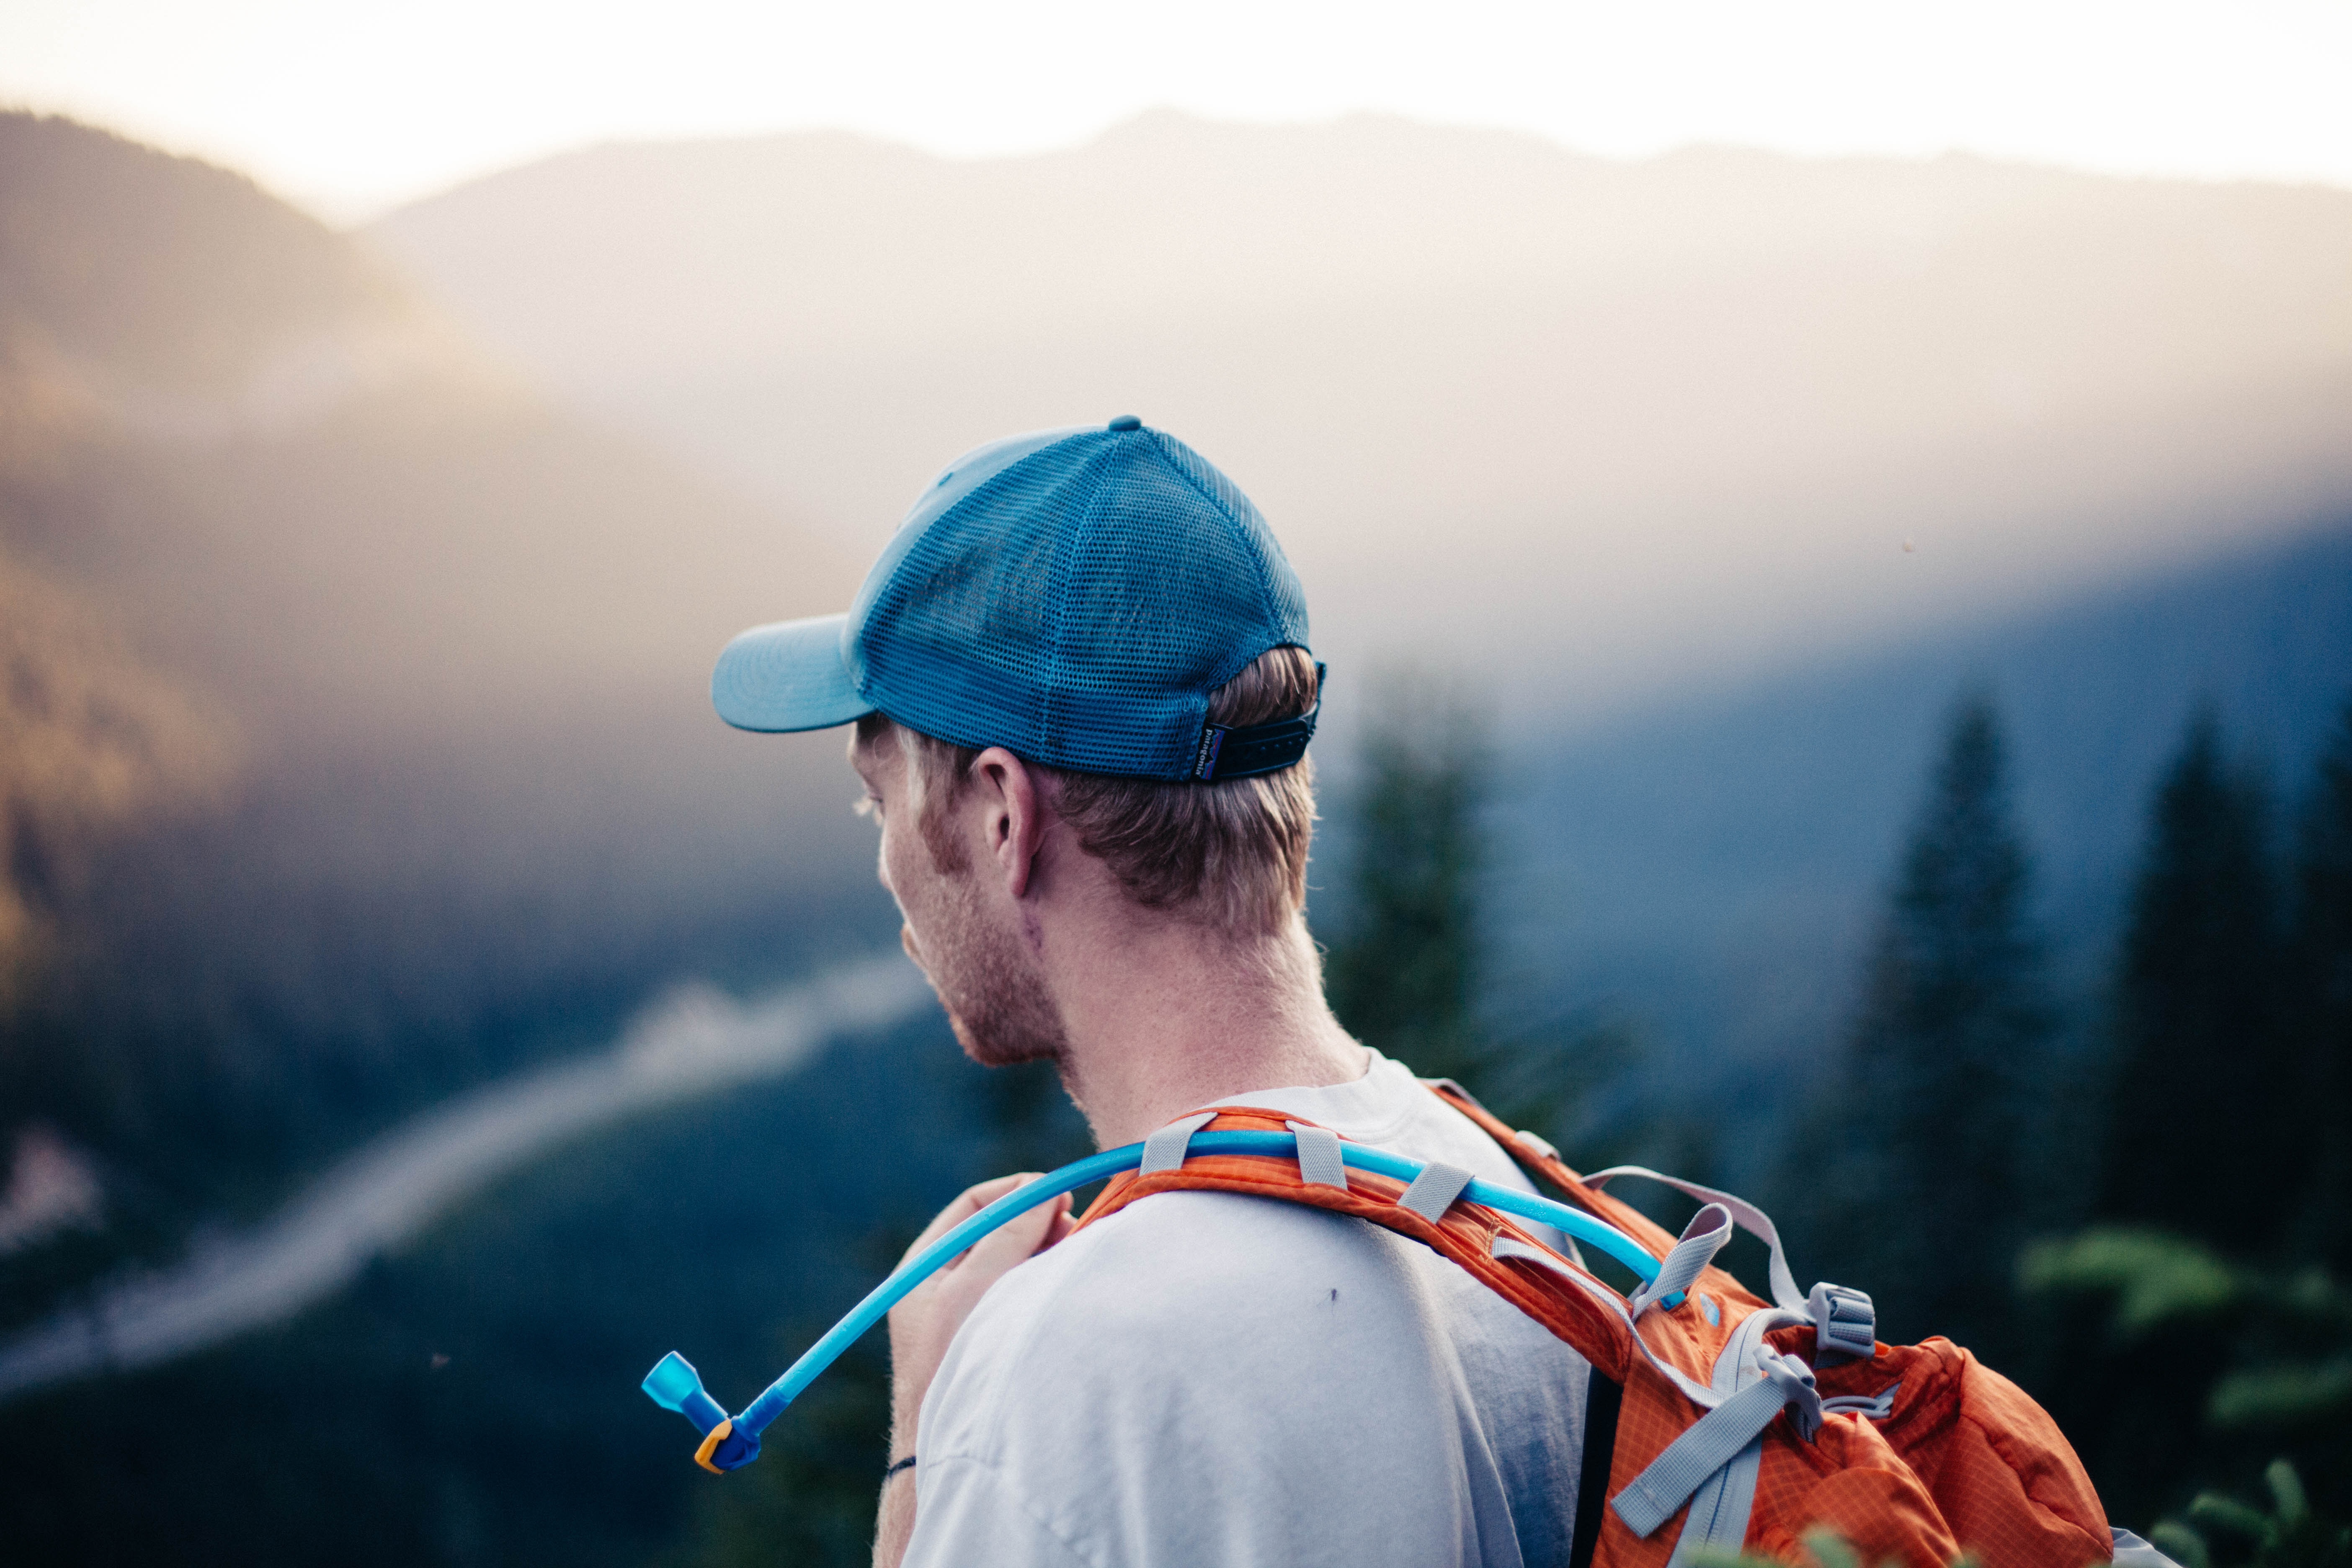
water, mountain, cloud, sky, adventure, vacation, recreation, blue, leisure, headgear, fun, sunglasses, glasses, adventurer